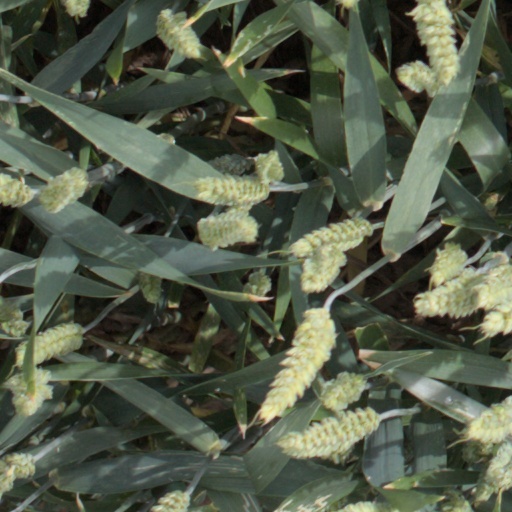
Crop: wheat